Varaha

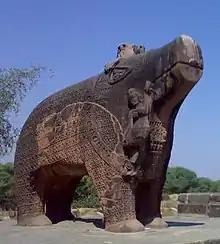
The Colossal Varaha at Eran is one of the earliest known completely theriomorphic icons of Varaha. It was dedicated by the Huna king Toramana circa 510 CE

The "Ayodhya Kanda" book of the epic "Ramayana" refers to Varaha retaining his connection to Prajapati as Brahma. In a cosmogonic myth, Brahma appears in the primal universe full of water and takes the form of a boar to lift the earth from the waters; creation begins with Brahma and his progeny. The "Yuddha Kanda" book of the epic praises Rama (the hero of the epic, who is identified with Vishnu) as "the single-tusked boar", which is interpreted as an allusion to Varaha and links Varaha with Vishnu. In the epic "Mahabharata", Narayana ("one who lies in the waters", an appellation of Brahma which was later transferred to Vishnu) is praised as the one who rescues the earth as a boar.